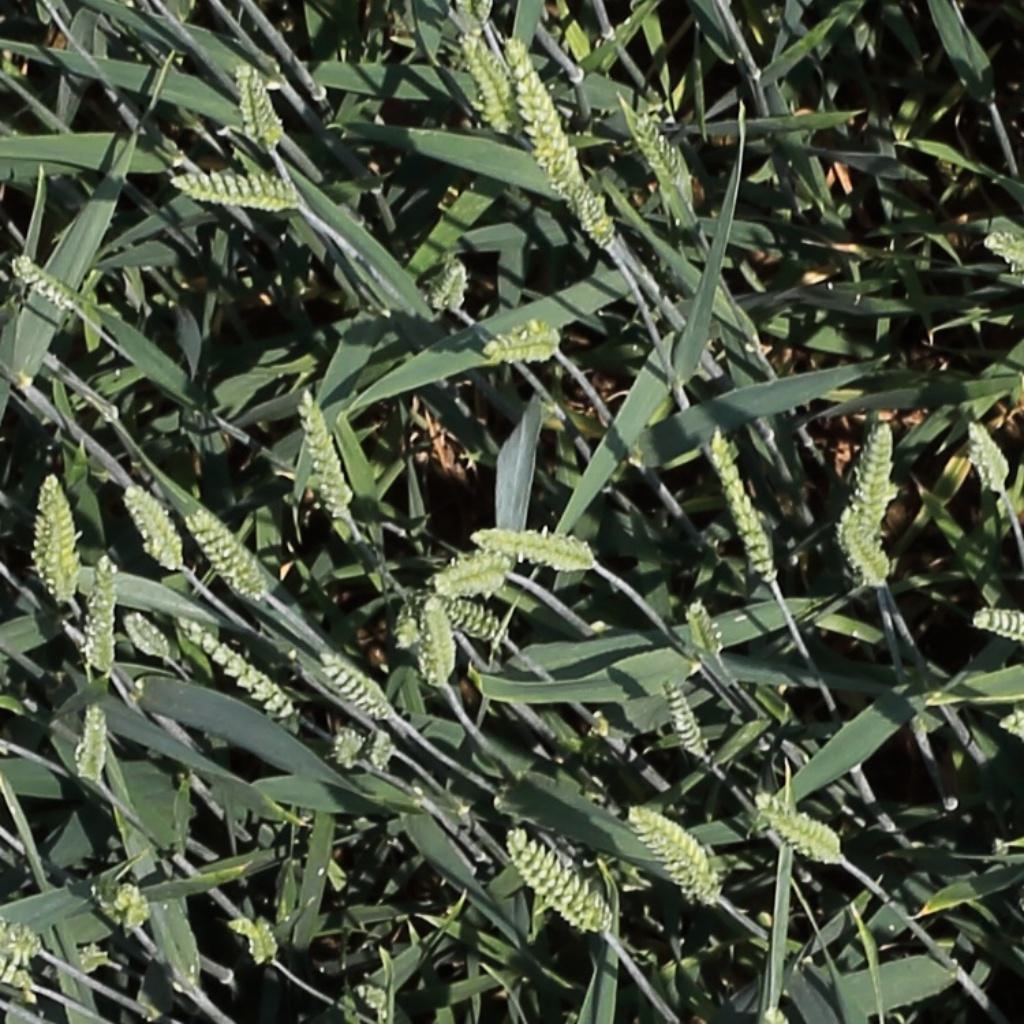
Country: Switzerland
Location: Usask
Wheat development stage: Filling